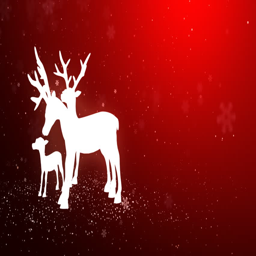
rotating western christian holiday in the snow